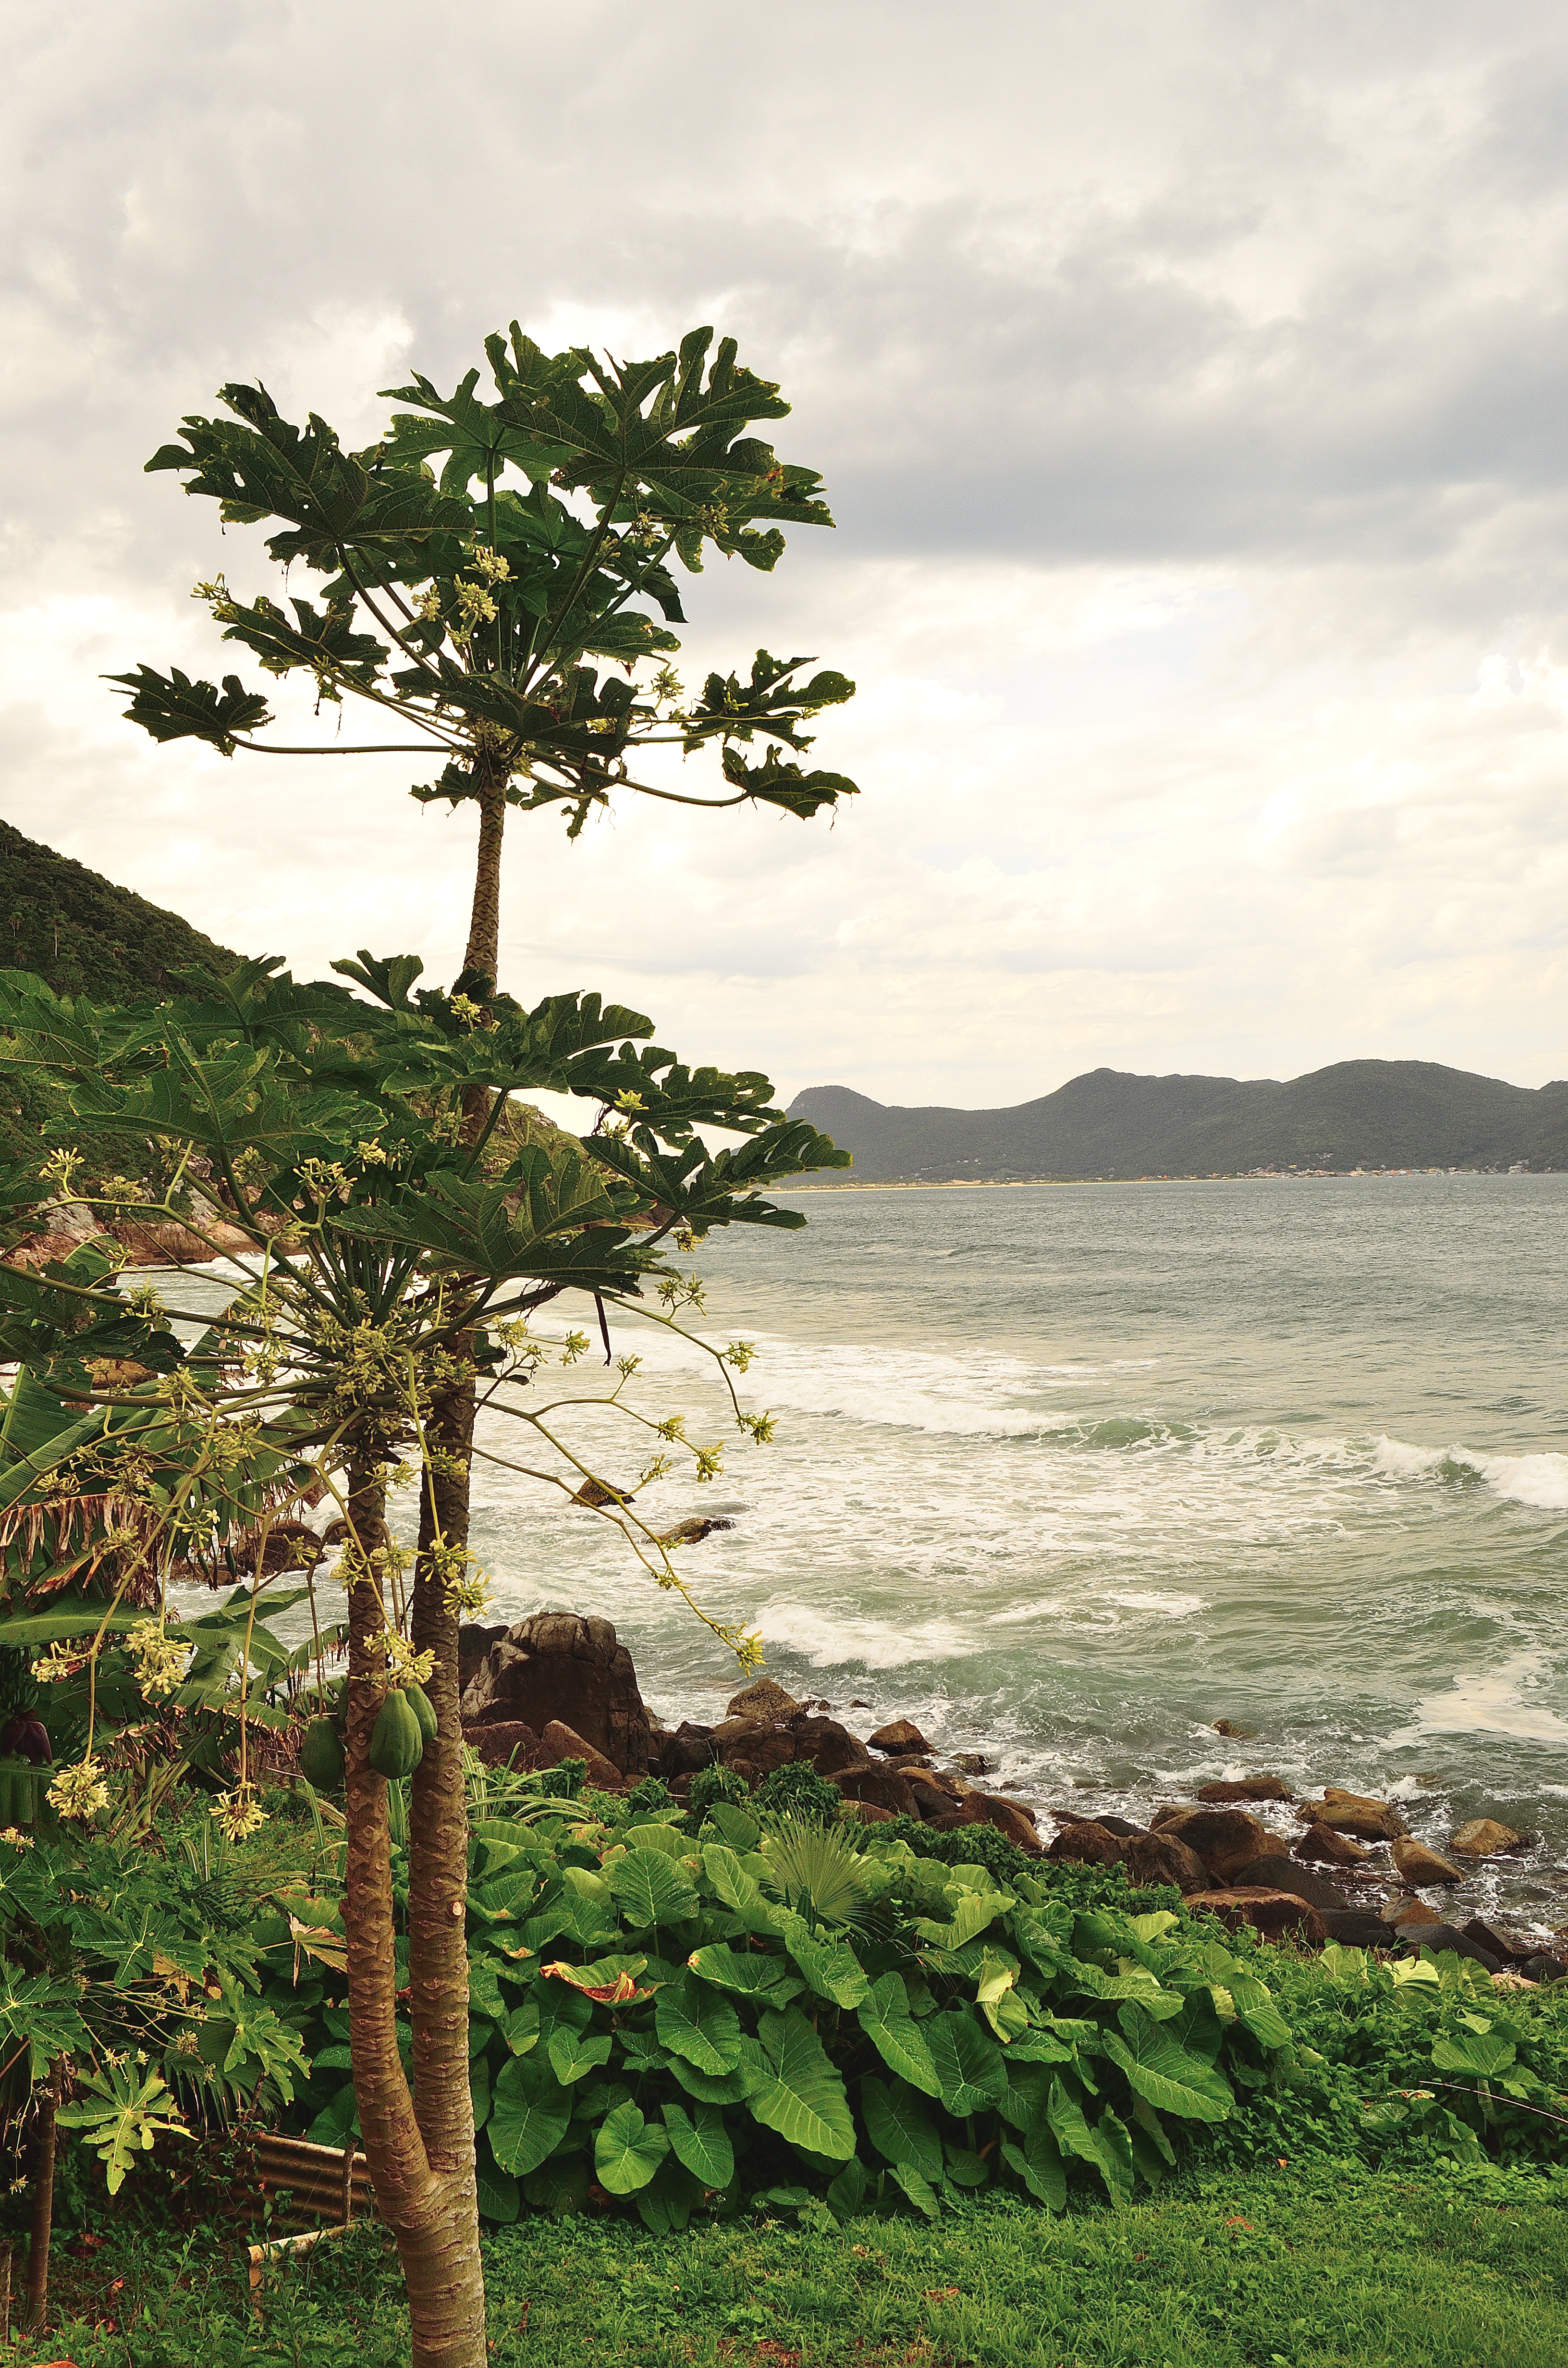
landscape, sea, coast, tree, nature, rock, plant, leaf, hill, flower, green, botany, flora, florianopolis, santacatarina, br, praiadosaquinho, saquinho, habitat, tropics, rural area, natural environment, woody plant, arecales, palm family